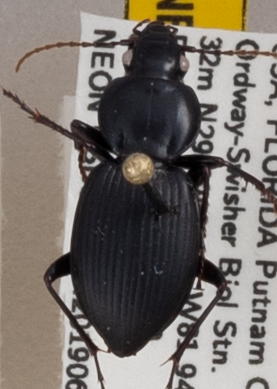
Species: Cyclotrachelus faber
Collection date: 2019-06-20
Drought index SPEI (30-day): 0.784
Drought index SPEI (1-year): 1.45
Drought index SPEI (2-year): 2.09